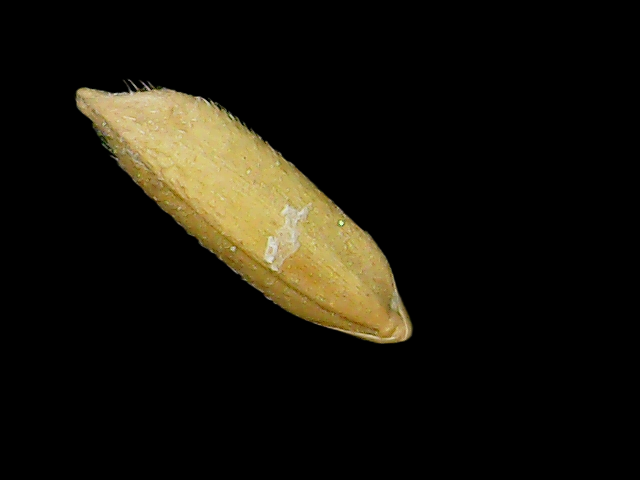
Rice variety: Binadhan17